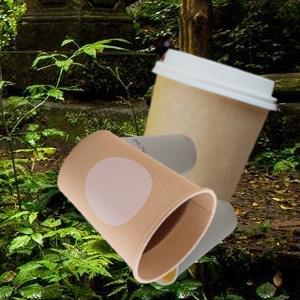
Label: cups